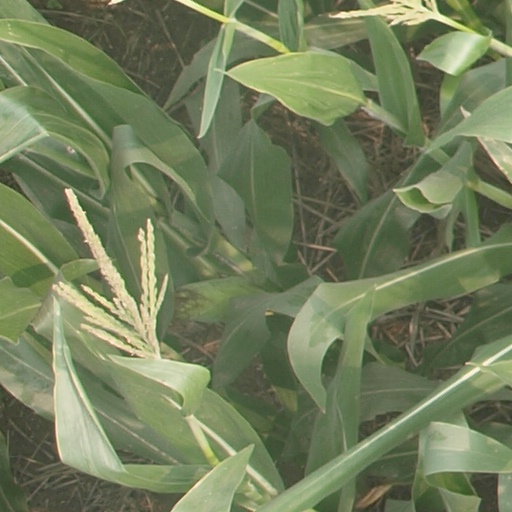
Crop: maize; corn